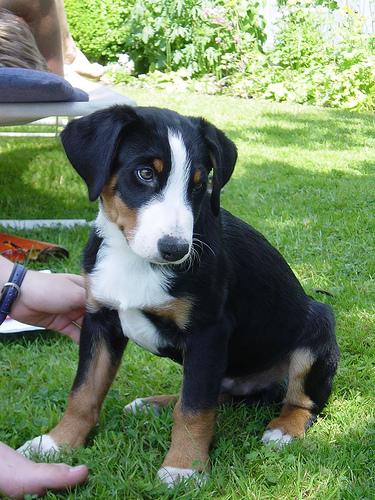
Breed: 234-n000091-Appenzeller